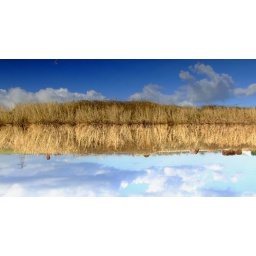
the sky and corn field mirrored by the water